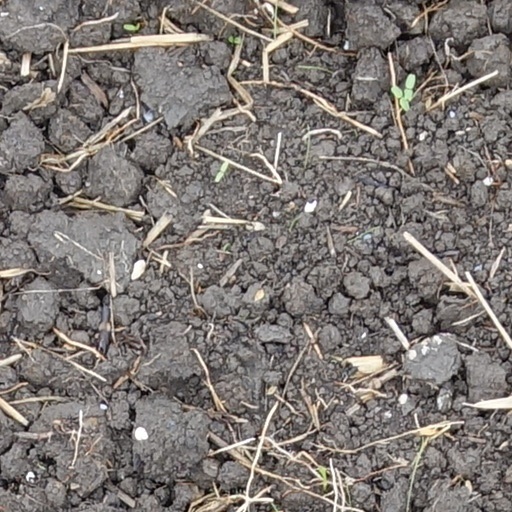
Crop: wheat